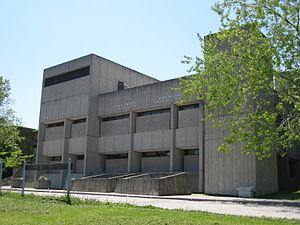
John Hamilton Andrews, né le 28 octobre 1933 à Sydney, est un architecte brutaliste australien.